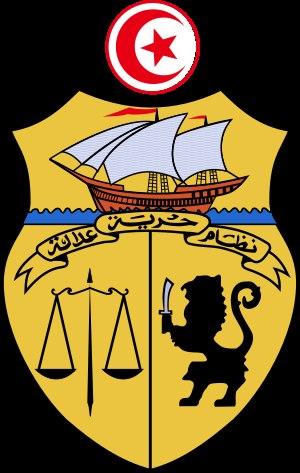
Le 20 mars est le 79ᵉ jour de l'année du calendrier grégorien, le 80ᵉ en cas d'année bissextile. Il reste 286 jours avant la fin de l'année.
Les armoiries de la Tunisie se divisent en trois parties. La partie supérieure comporte une galère punique voguant sur la mer. La partie inférieure est elle-même divisée verticalement : à gauche figure une balance noire et à droite un lion noir saisissant un cimeterre argenté. Entre les deux parties se trouve une banderole portant la devise nationale : « Liberté, Ordre, Justice ». Enfin, au sommet des armoiries se trouve un cercle à bordure rouge dans lequel est inséré le croissant et l'étoile rouges figurant sur le drapeau de la Tunisie.
La devise de la Tunisie est Liberté, Dignité, Justice, Ordre, en arabe Ḥoṛiya, Kaṛama, 'Adāla, Niẓam.
Cet article recense les timbres de Tunisie émis en 2007 par la Poste tunisienne.